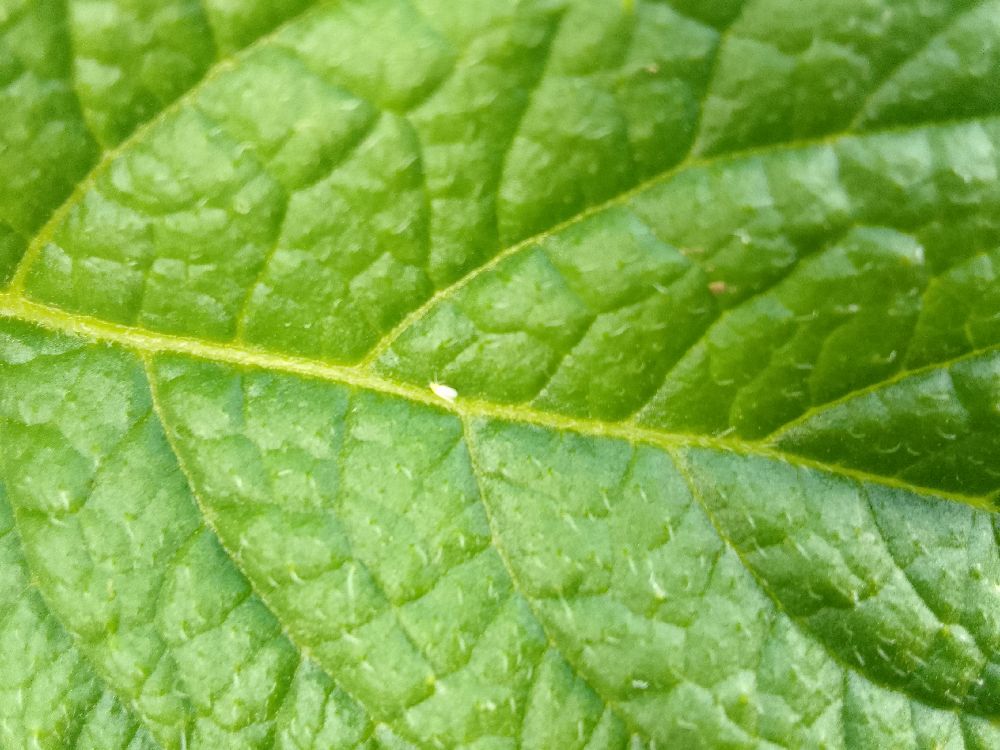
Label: Healthy